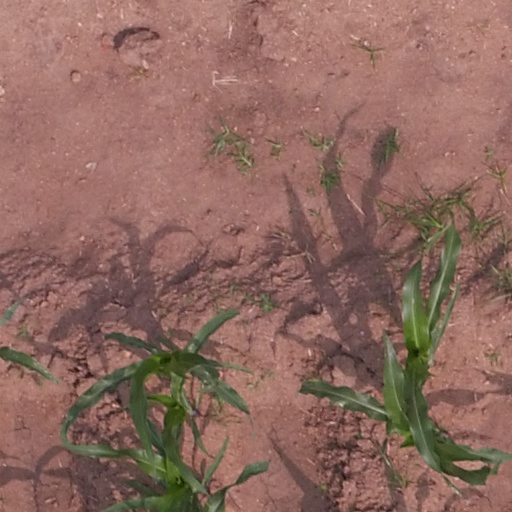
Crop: maize; corn